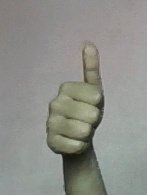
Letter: aleff